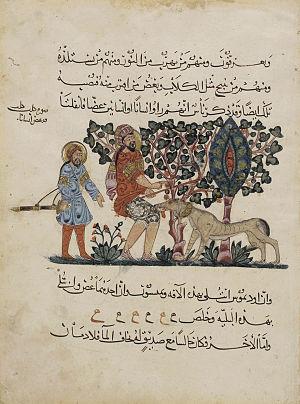
Peinture arabe provenant d'une traduction en arabe du De materia medica de Dioscoride faite à Bagdad